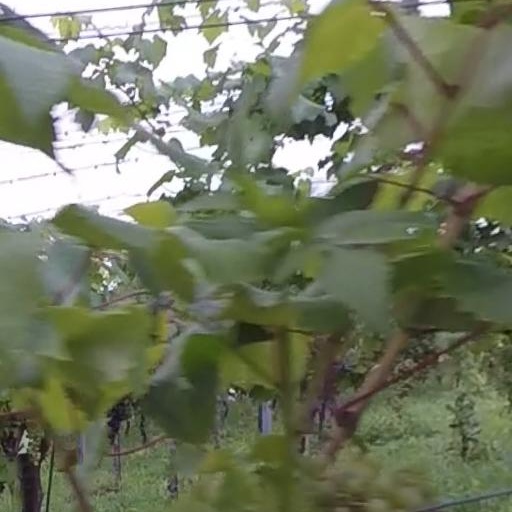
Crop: grape